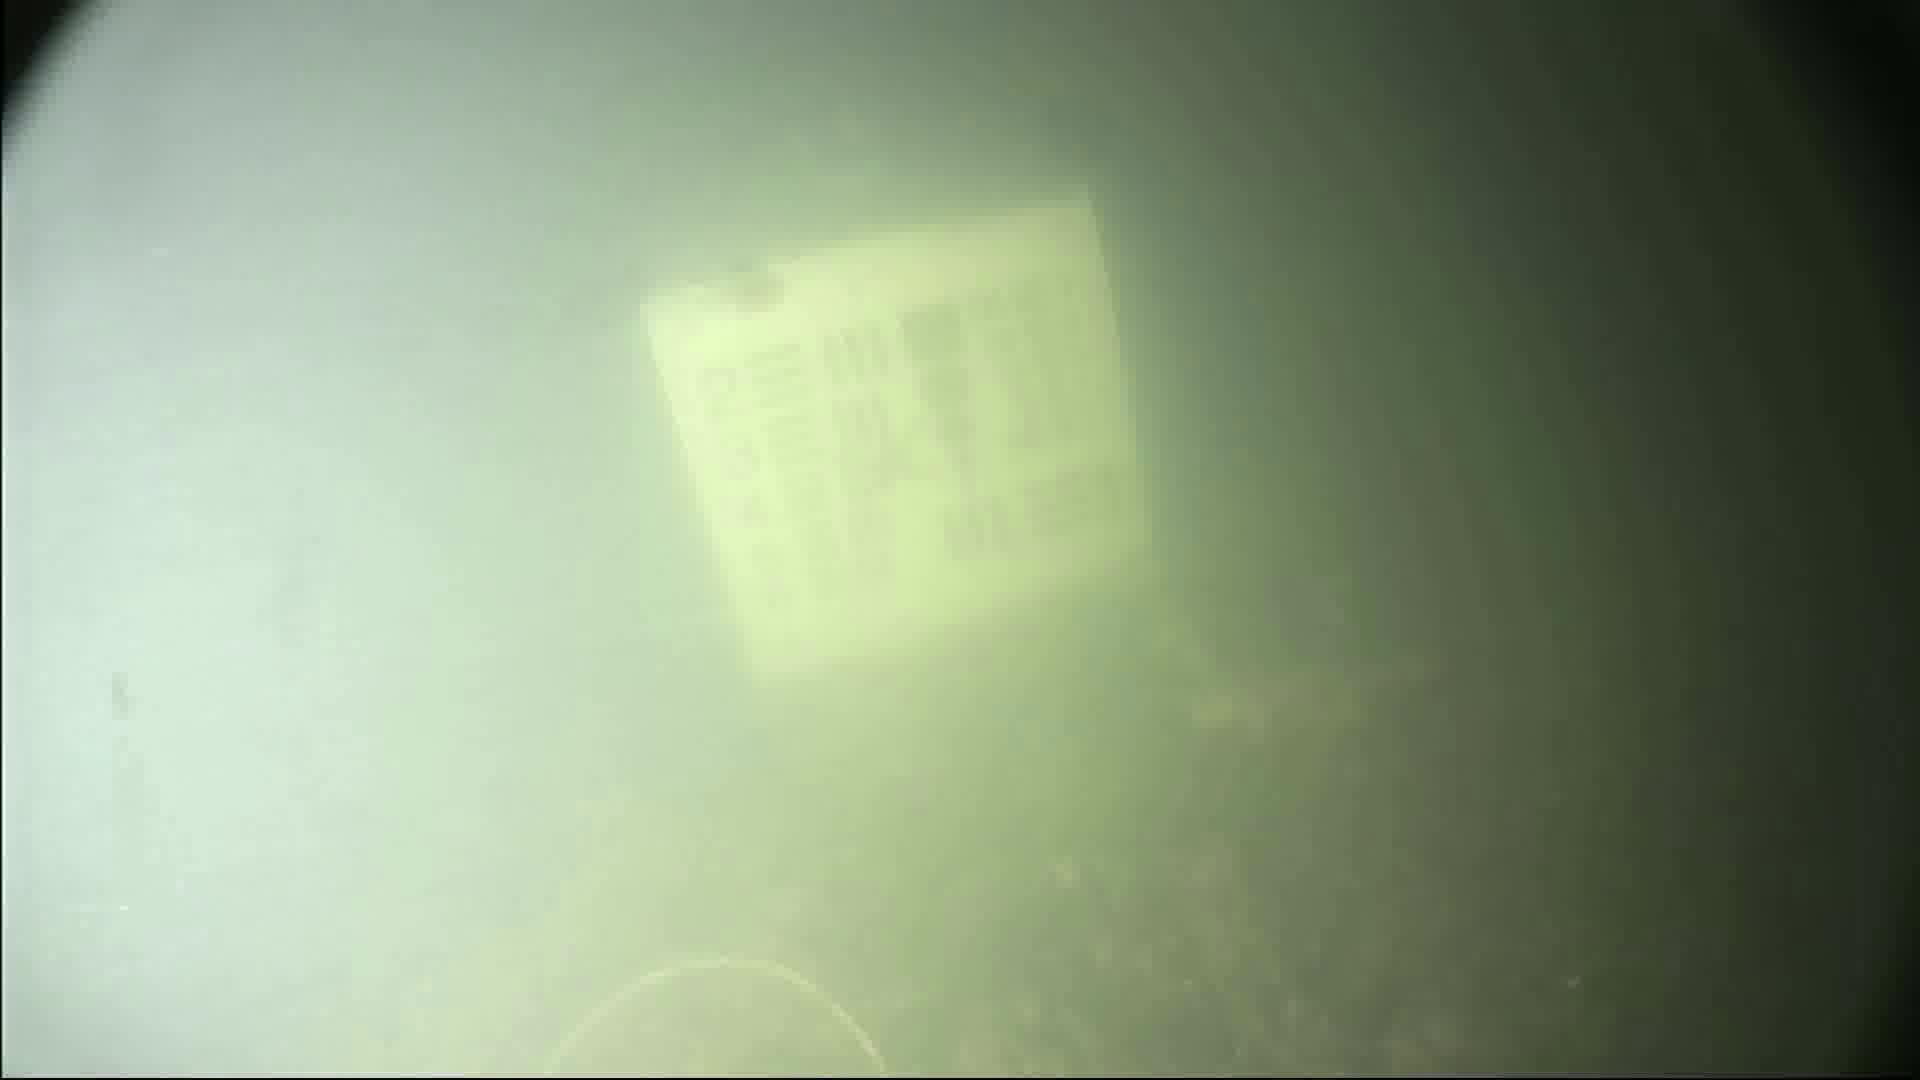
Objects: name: crab